Talla Reservoir

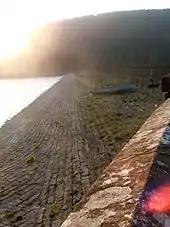
The dam, 2006

Construction work was virtually complete by late 1904 and Talla Water was diverted into the bed of the reservoir on 20 May 1905. The official opening ceremony on 28 September was carried out by Lady Cranston, wife of the Lord Provost.